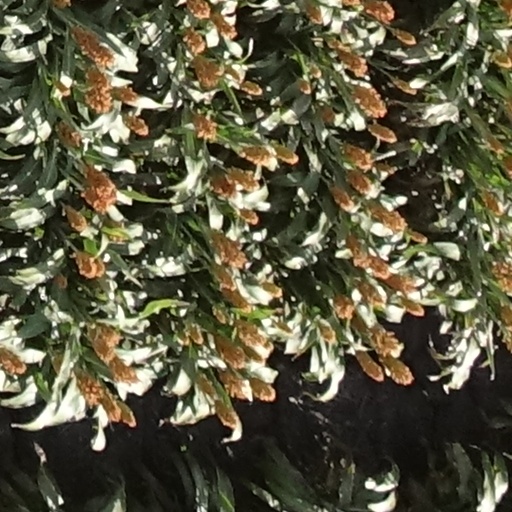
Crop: sorghum